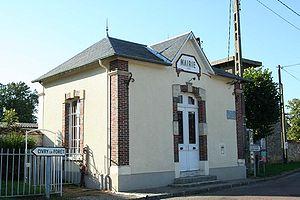
Mulcent est une commune française située dans le département des Yvelines en région Île-de-France.